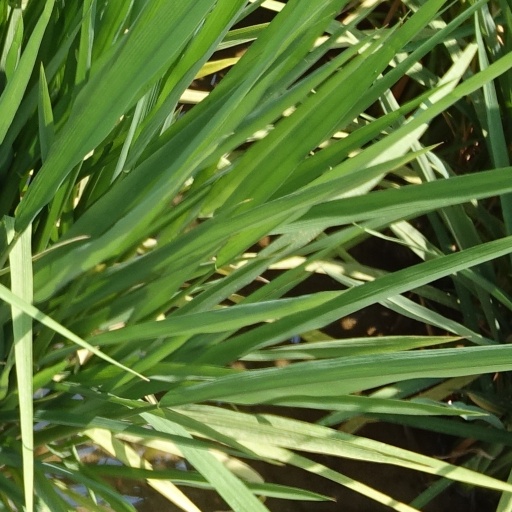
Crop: rice